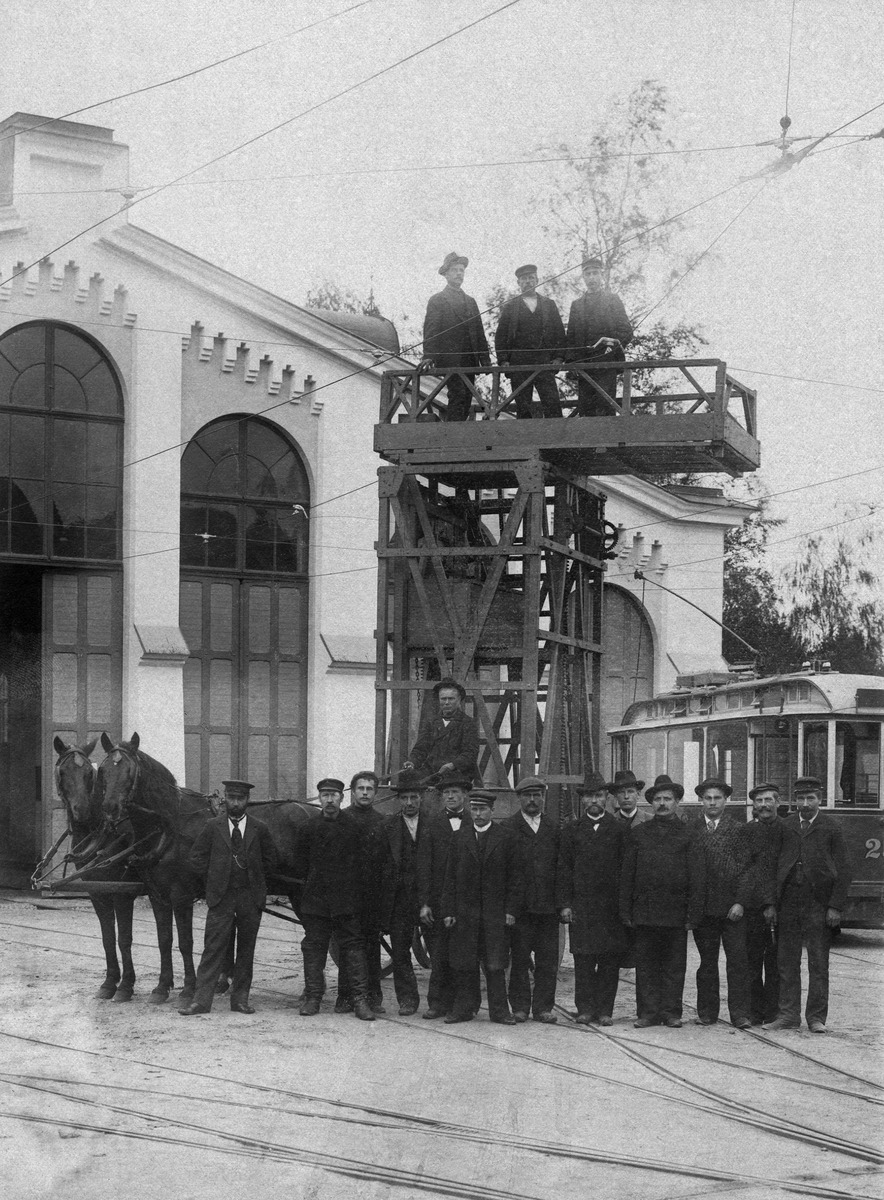
Hevosvetoinen nostolava ja työntekijöitä Töölön hallin pihalla
sisällön kuvaus: Hevosvetoinen nostolava ja työntekijöitä Töölön hallin pihalla. mustavalkoinen
Ajankohta: kuvausaika 1910 n.
Paikka: Suomi, Uusimaa, Helsinki, Töölö Helsinki, Taka-Töölö Helsinki, Eino Leinon katu 1
Aiheet: Helsingin Raitiotie- ja Omnibus Osakeyhtiö HRO - Spårvägs- och Omnibus Aktiebolaget i Helsingfors, korjaamot, huolto, työntekijät, kuljettimet, nostolaitteet, raitiovaunut, hevosajoneuvot, liikenne, joukkoliikenne, hallit, hevoset, työhevoset, julkiset palvelut